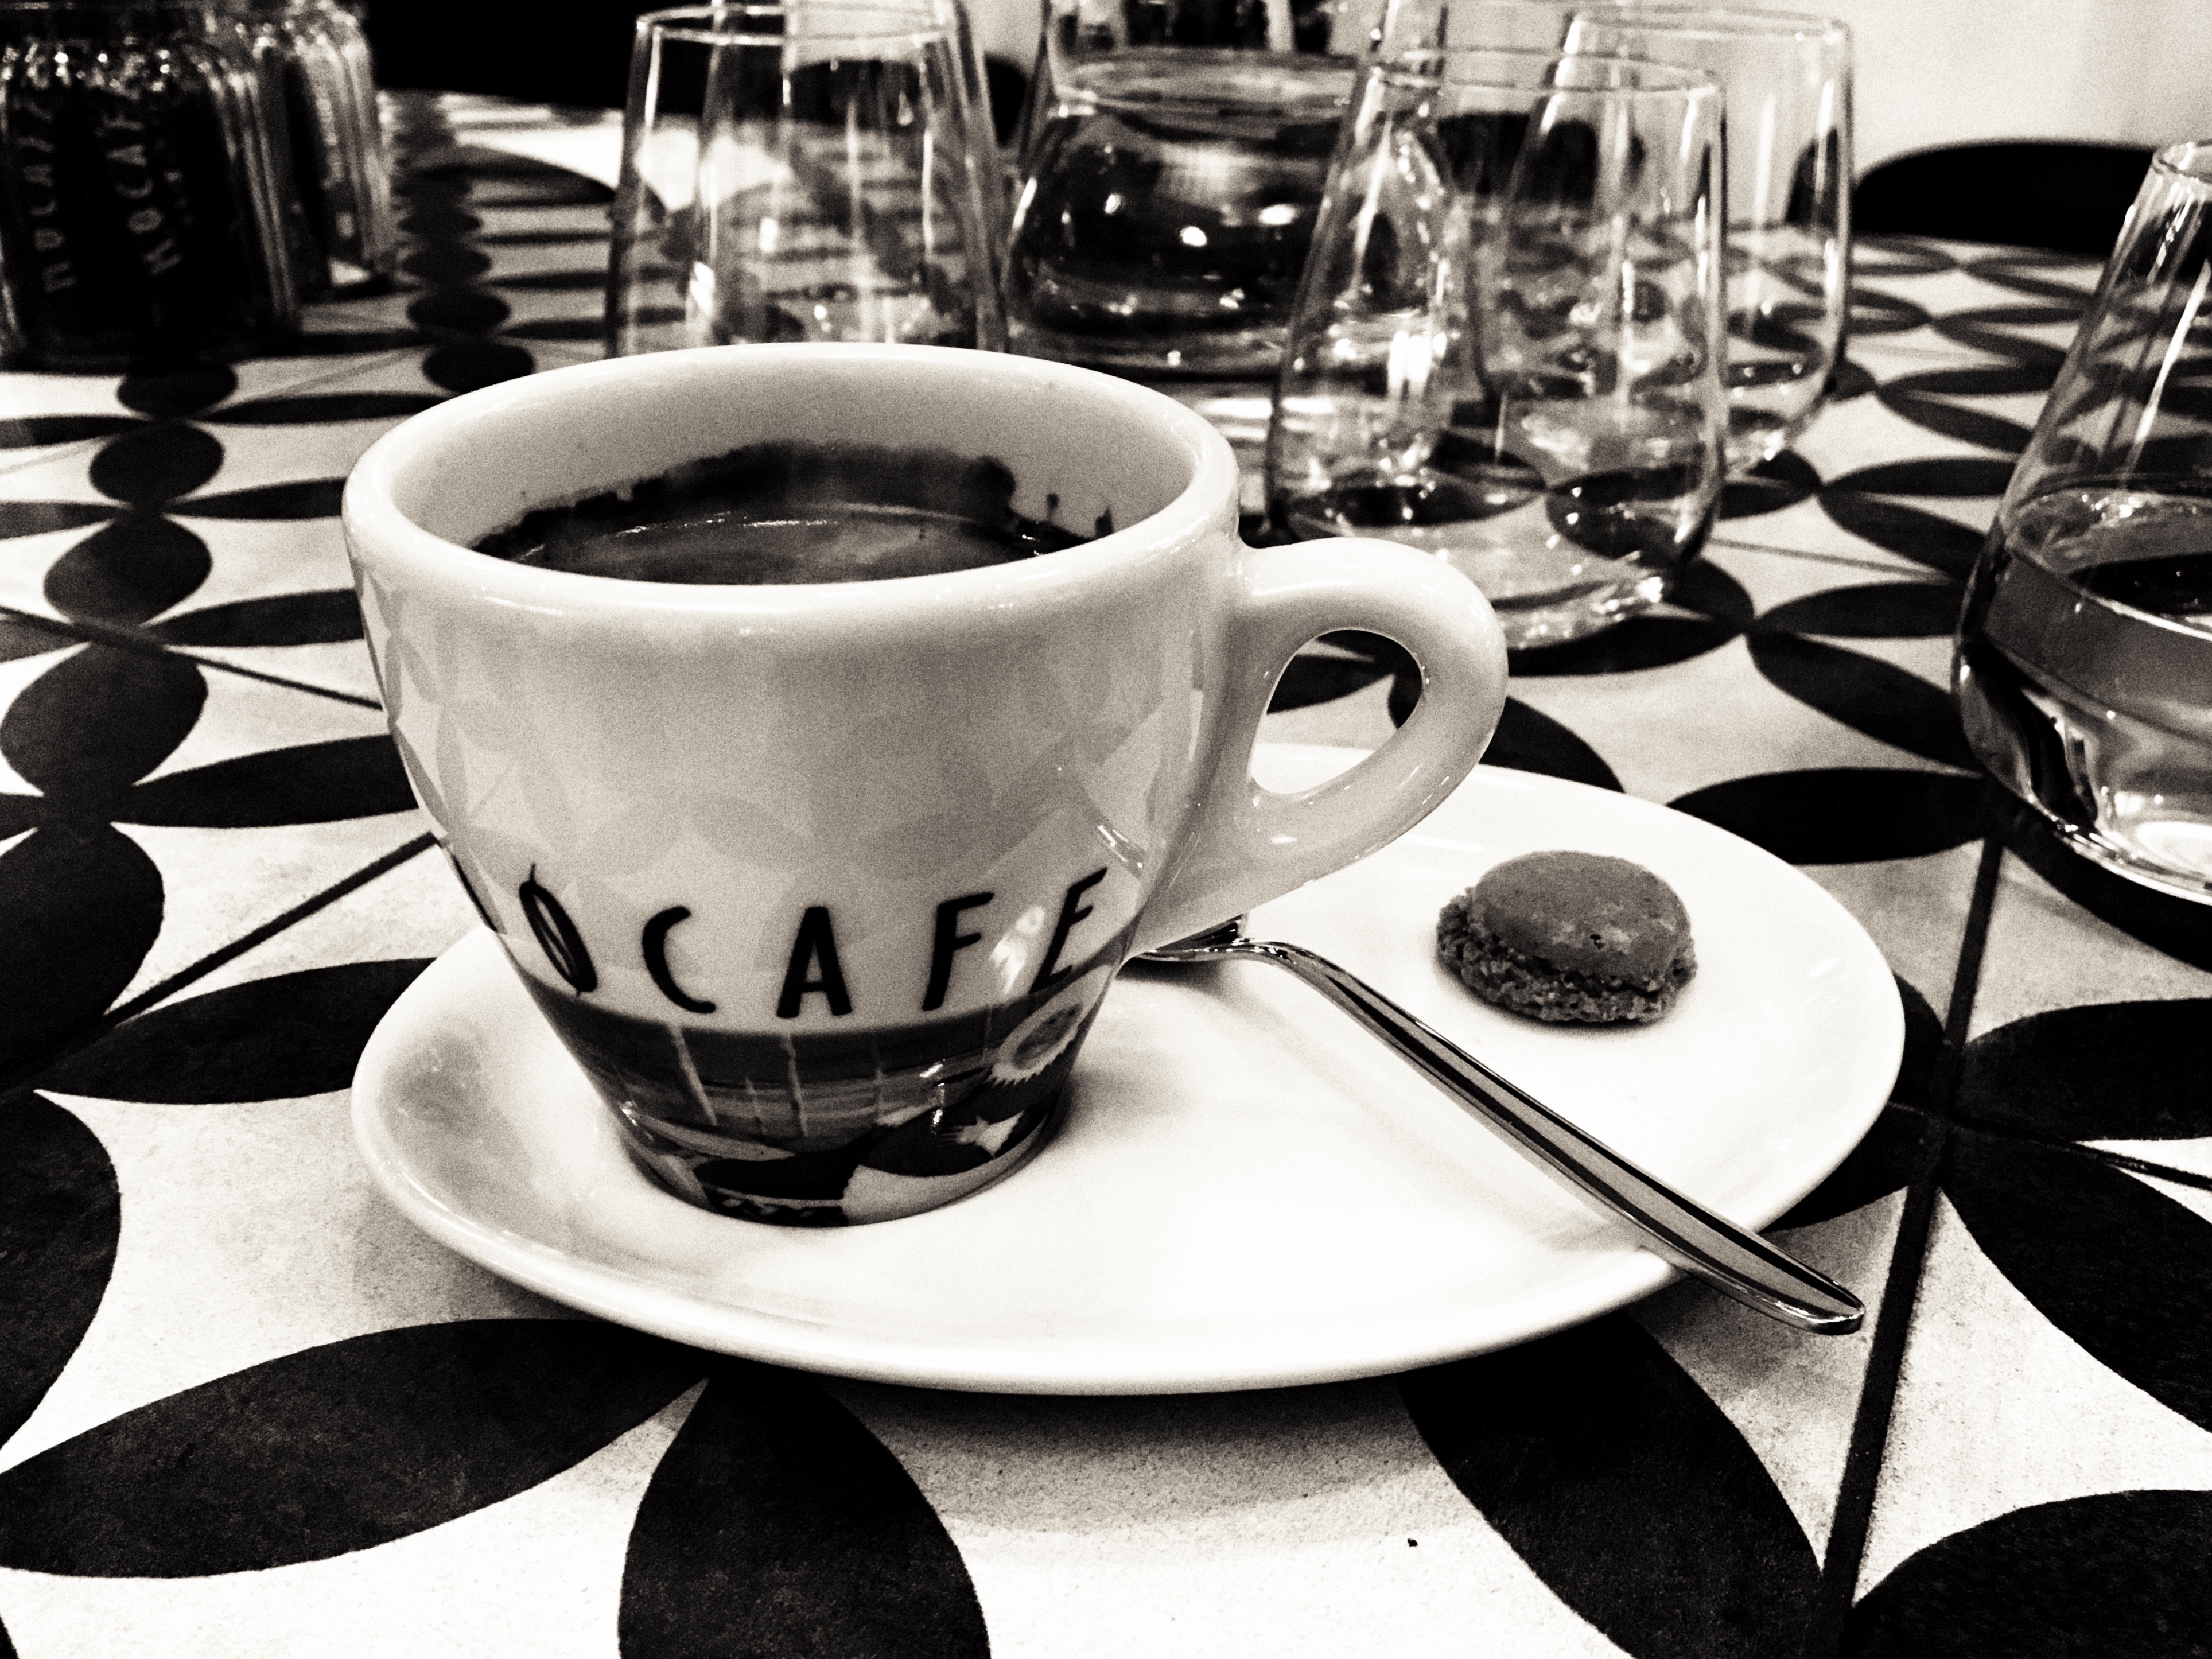
cafe, coffee, black and white, cup, drink, black, monochrome, coffee cup, caffeine, coffe, lungo, monochrome photography